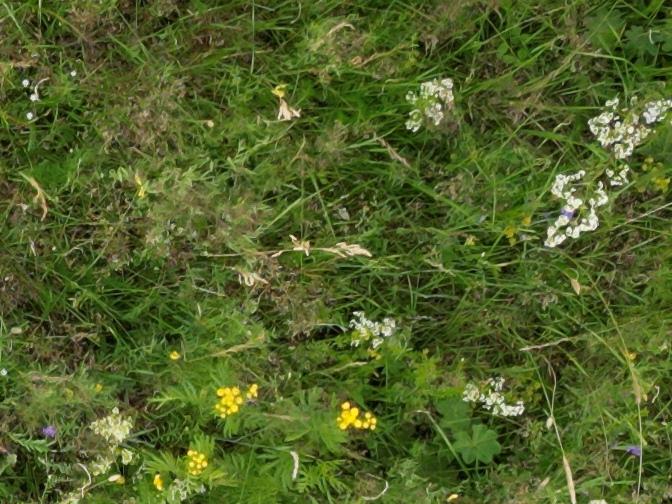
Flowers visible: yarrow flowers, yarrow flowers, yarrow flowers, yarrow flowers, yarrow flowers, yarrow flowers, yarrow flowers